China–Kazakhstan border

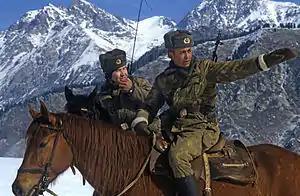
Soviet border guards patrolling the USSR-China border (now Kazakhstan-China border) near Khorgos, 1984

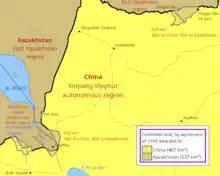
Changes in the border between Kazakhstan and China, English

Historical maps of the China-Kazakh SSR border from north to south (west to east), mid & late 20th century: